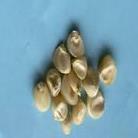
Maize quality: Good